Commonwealth of the Philippines

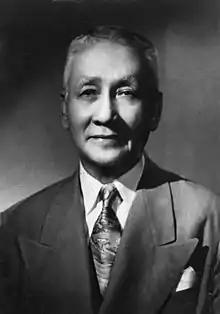
Sergio Osmeña, president from 1944 to 1946

General Douglas MacArthur's army landed on Leyte on October 20, 1944, as did the Philippine Commonwealth troops who arrived in other amphibious landings. The Philippine Constabulary was placed on active service with the Philippine Commonwealth Army and re-established from October 28, 1944, to June 30, 1946, during the Allied liberation and the post–World War II era. Fighting continued in remote corners of the Philippines until Japan's official surrender in August 1945, which was signed on September 2 in Tokyo Bay. Estimates of Filipino war dead reached one million, and Manila was extensively damaged when Japanese marines refused to vacate the city despite orders from the Japanese High Command. After the war in the Philippines, the Commonwealth was restored, and a one-year transitional period began in preparation for independence. Elections followed in April 1946, with Manuel Roxas winning as the first President of the independent Republic of the Philippines and Elpidio Quirino winning as Vice-President.